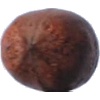
Label: nut_pecan